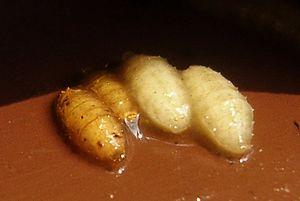
La pupe, chez les insectes diptères, est le stade intermédiaire entre l'état de larve et celui d'imago, au cours de la métamorphose. Elle est donc un cas particulier de nymphe, au même titre que la chrysalide des lépidoptères.